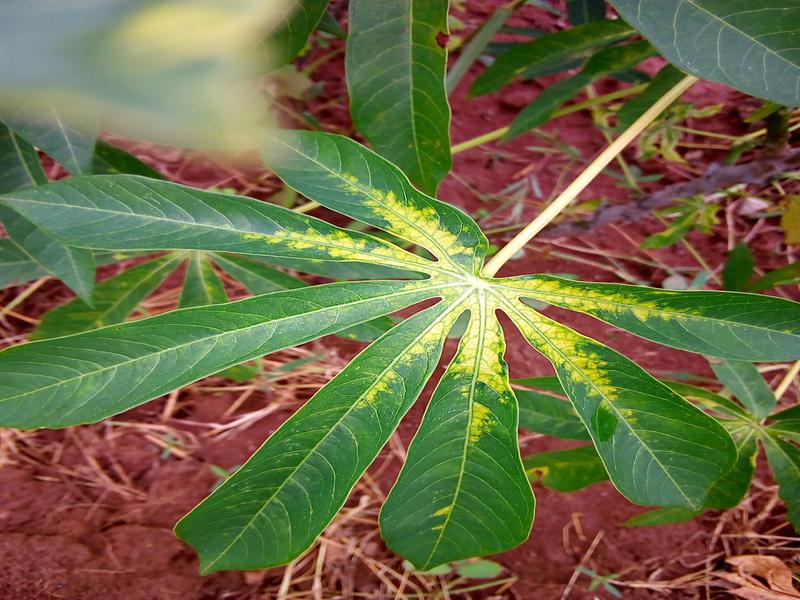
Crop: cassava
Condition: mosaic_disease